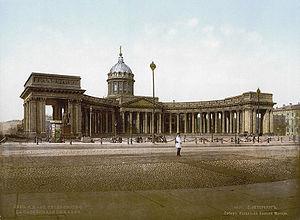
Piotr Ilitch Tchaïkovski ou Tchaïkovsky est un compositeur russe de l’époque romantique né le 25 avril 1840 à Votkinsk et mort le 25 octobre 1893 à Saint-Pétersbourg.
Andreï Nikiforovitch Voronikhine, né le 17 octobre 1759 dans une famille de serfs à Novoïe Oussolié et mort le 21 février 1814 à Saint-Pétersbourg, est un architecte du néoclassicisme russe, représentant majeur du style Empire russe.